George J. Geis

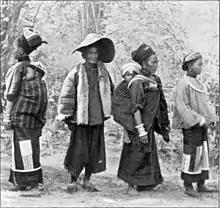
Shan people, 1902

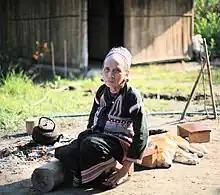
Elderly Lahu woman

The Geises were transferred to the Philippines in 1918, where they worked for four years. In 1922 they were able to return to their "first love" in Myitkyina, to work again among the hill tribes of Upper Burma.